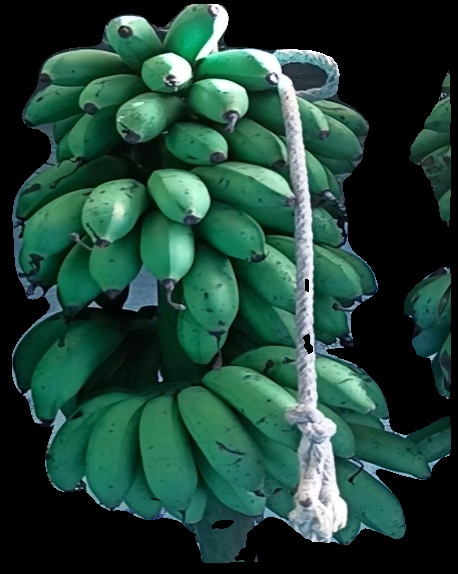
Variety: rasbale
Grade: grade2